Question: Please indicate a possible affordance area of the chair that can be used for sitting
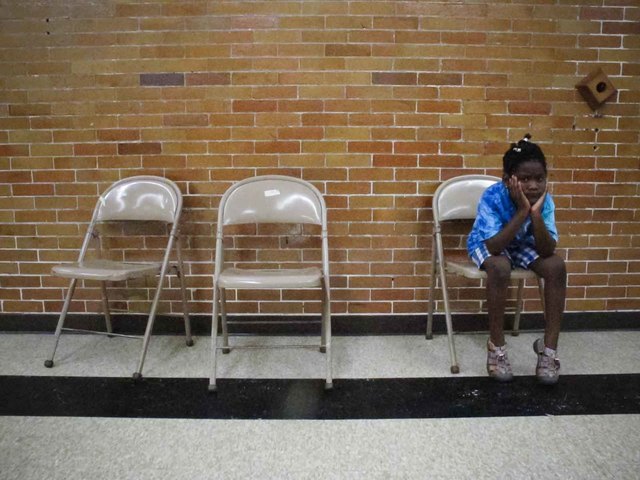
Answer: [455.5, 244, 565.5, 276]